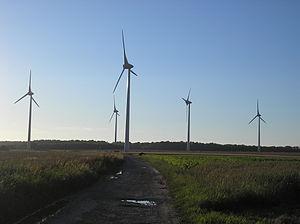
éoliennes du parc de Fruges
Le secteur de l'énergie éolienne en France a pris progressivement de l'importance : en 2019, sa part dans la production d'électricité du pays atteint 6,3 % et le taux de couverture moyen de la consommation par la production d’origine éolienne a été de 7,2 % contre 5,9 % en 2018.
Les parcs éoliens de Fruges sont situés dans les collines de l'Artois, sur le territoire de la Communauté de communes du canton de Fruges et environs, dans le département du Pas-de-Calais, en France.